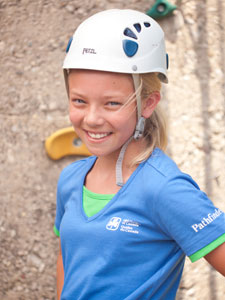
Gender: women